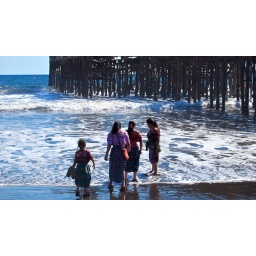
having a great time in the black sand beaches of Guatemala...